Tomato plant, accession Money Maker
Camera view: horizontal (90 deg, fisheye); turntable rotation: 150 degrees
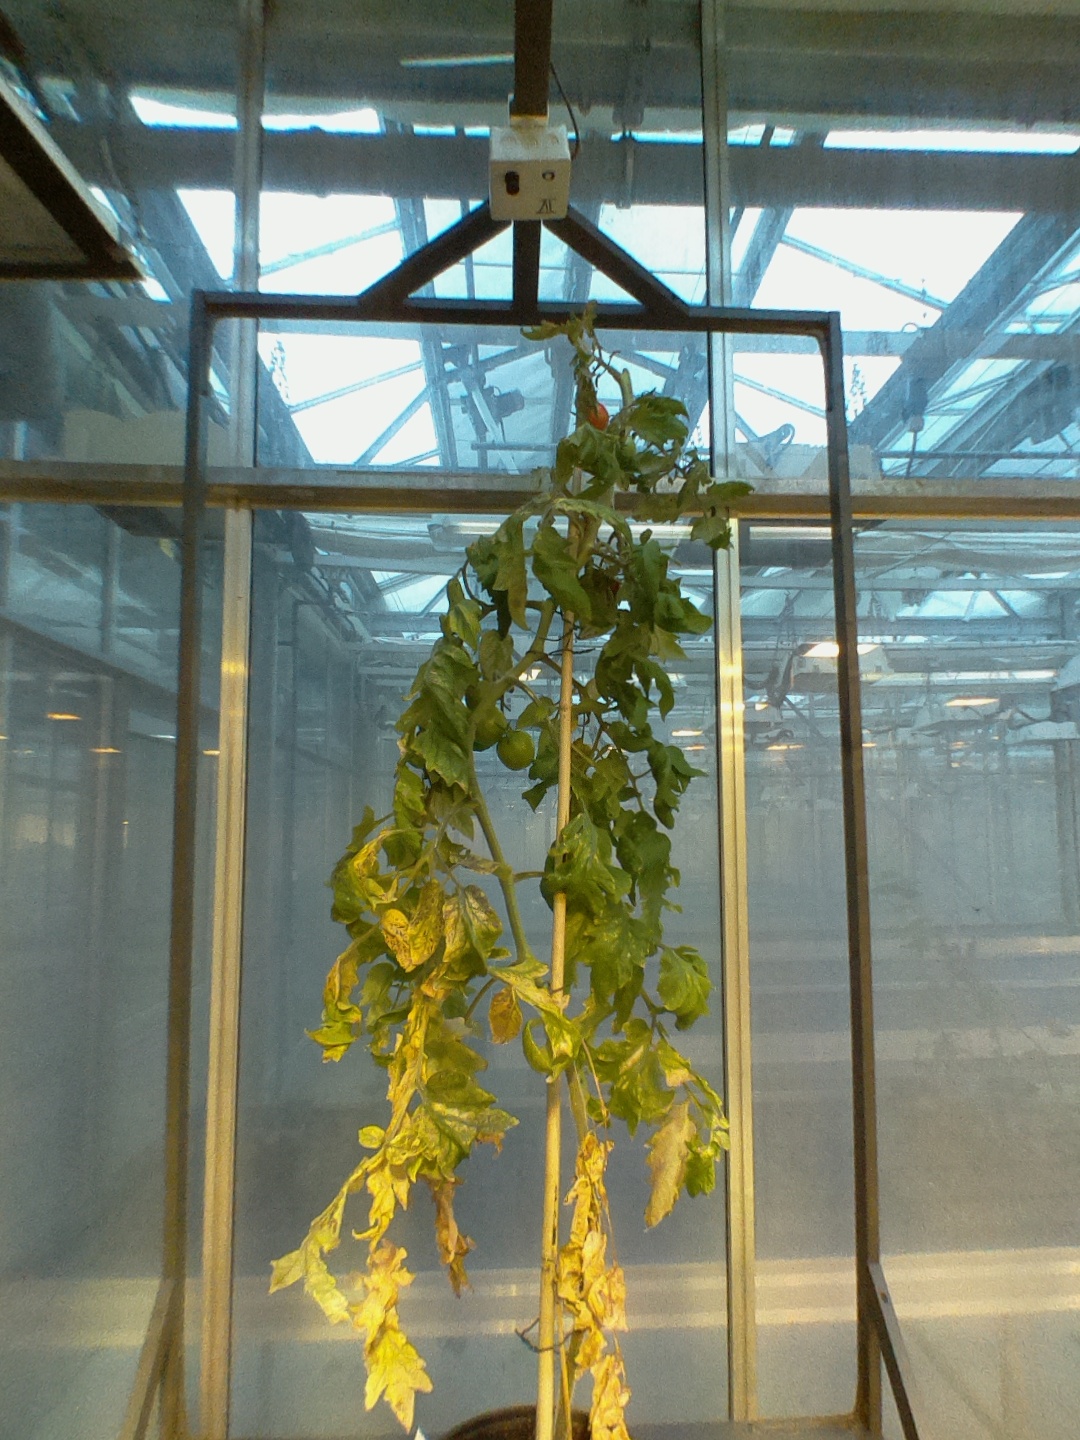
BBCH growth stage 83: 30%-40% of fruits show typical fully ripe color